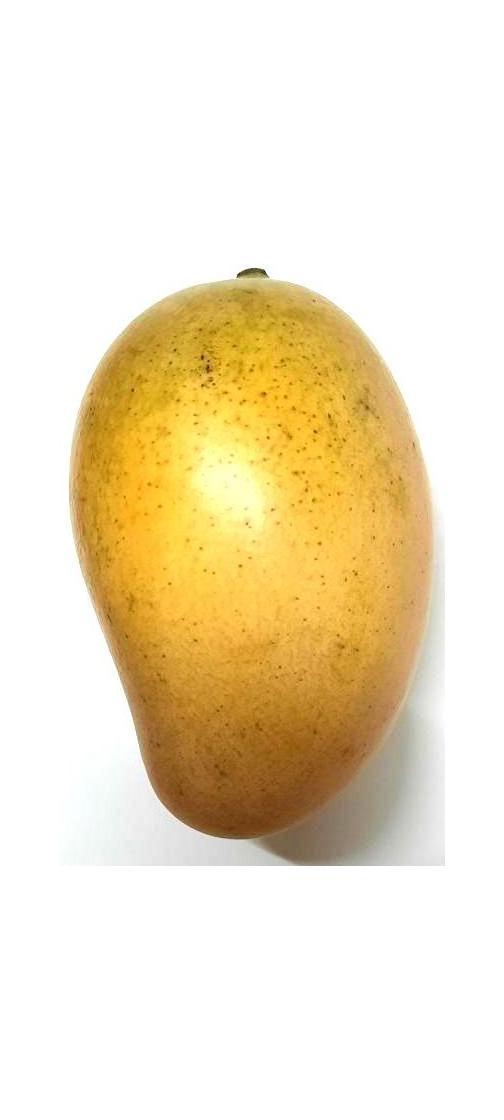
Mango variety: Shada